Samantha Stosur

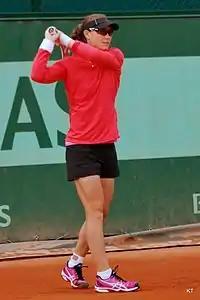
Stosur practising before her third-round match with Nadia Petrova

Stosur's next tournament was the Eastbourne International. She progressed to the semifinals, where she lost to Marion Bartoli. At Wimbledon, Stosur suffered a first-round loss to world No. 262, Melinda Czink. In mixed doubles, Stosur partnered with Mike Bryan, but lost in the first round. In ladies' doubles, Stosur partnered with Sabine Lisicki. Along the way, the pair upset the top seeds and defending champions Vania King and Yaroslava Shvedova in the second round. Stosur and Lisicki made it to the final, but lost in straight sets to Květa Peschke and Katarina Srebotnik.